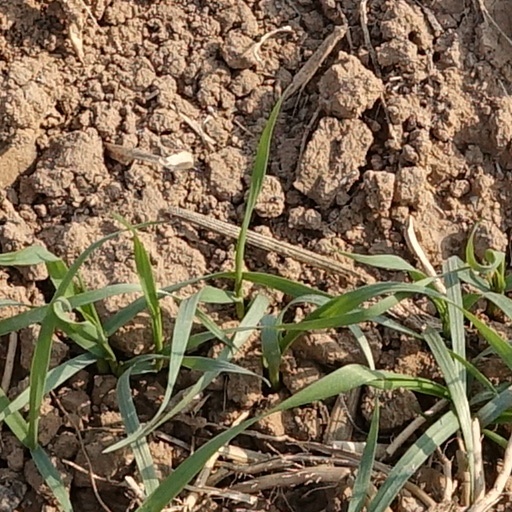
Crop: wheat